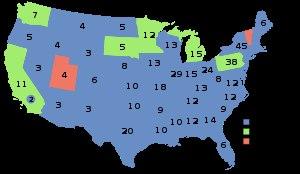
La présidence de Woodrow Wilson débuta le 4 mars 1913, date de l'investiture de Woodrow Wilson en tant que 28ᵉ président des États-Unis, et prit fin le 4 mars 1921. Membre du Parti démocrate, Wilson entra en fonction après avoir remporté l'élection présidentielle de 1912 face à trois autres candidats, avec une large majorité au sein du collège électoral et 42 % du vote populaire. Réélu en 1916 face au républicain Charles Evans Hughes, mais avec une marge plus réduite, il est le premier président originaire d'un État du Sud depuis l'élection de Zachary Taylor en 1848, et le deuxième démocrate à accéder à la présidence depuis 1860.
Le Parti républicain est l'un des deux grands partis politiques américains contemporains. Il est fondé le 28 février 1854 par des dissidents nordistes du Parti whig et du Parti démocrate, opposés au Kansas-Nebraska Act et à l'expansion de l'esclavage mais aussi aux revendications souverainistes de plusieurs États du Sud. Élu en 1860, Abraham Lincoln a été le premier président républicain.